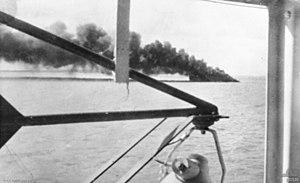
L'USS Peary (DD-226) est un destroyer de la classe Clemson mis en service dans l'United States Navy peu après la Première Guerre mondiale.